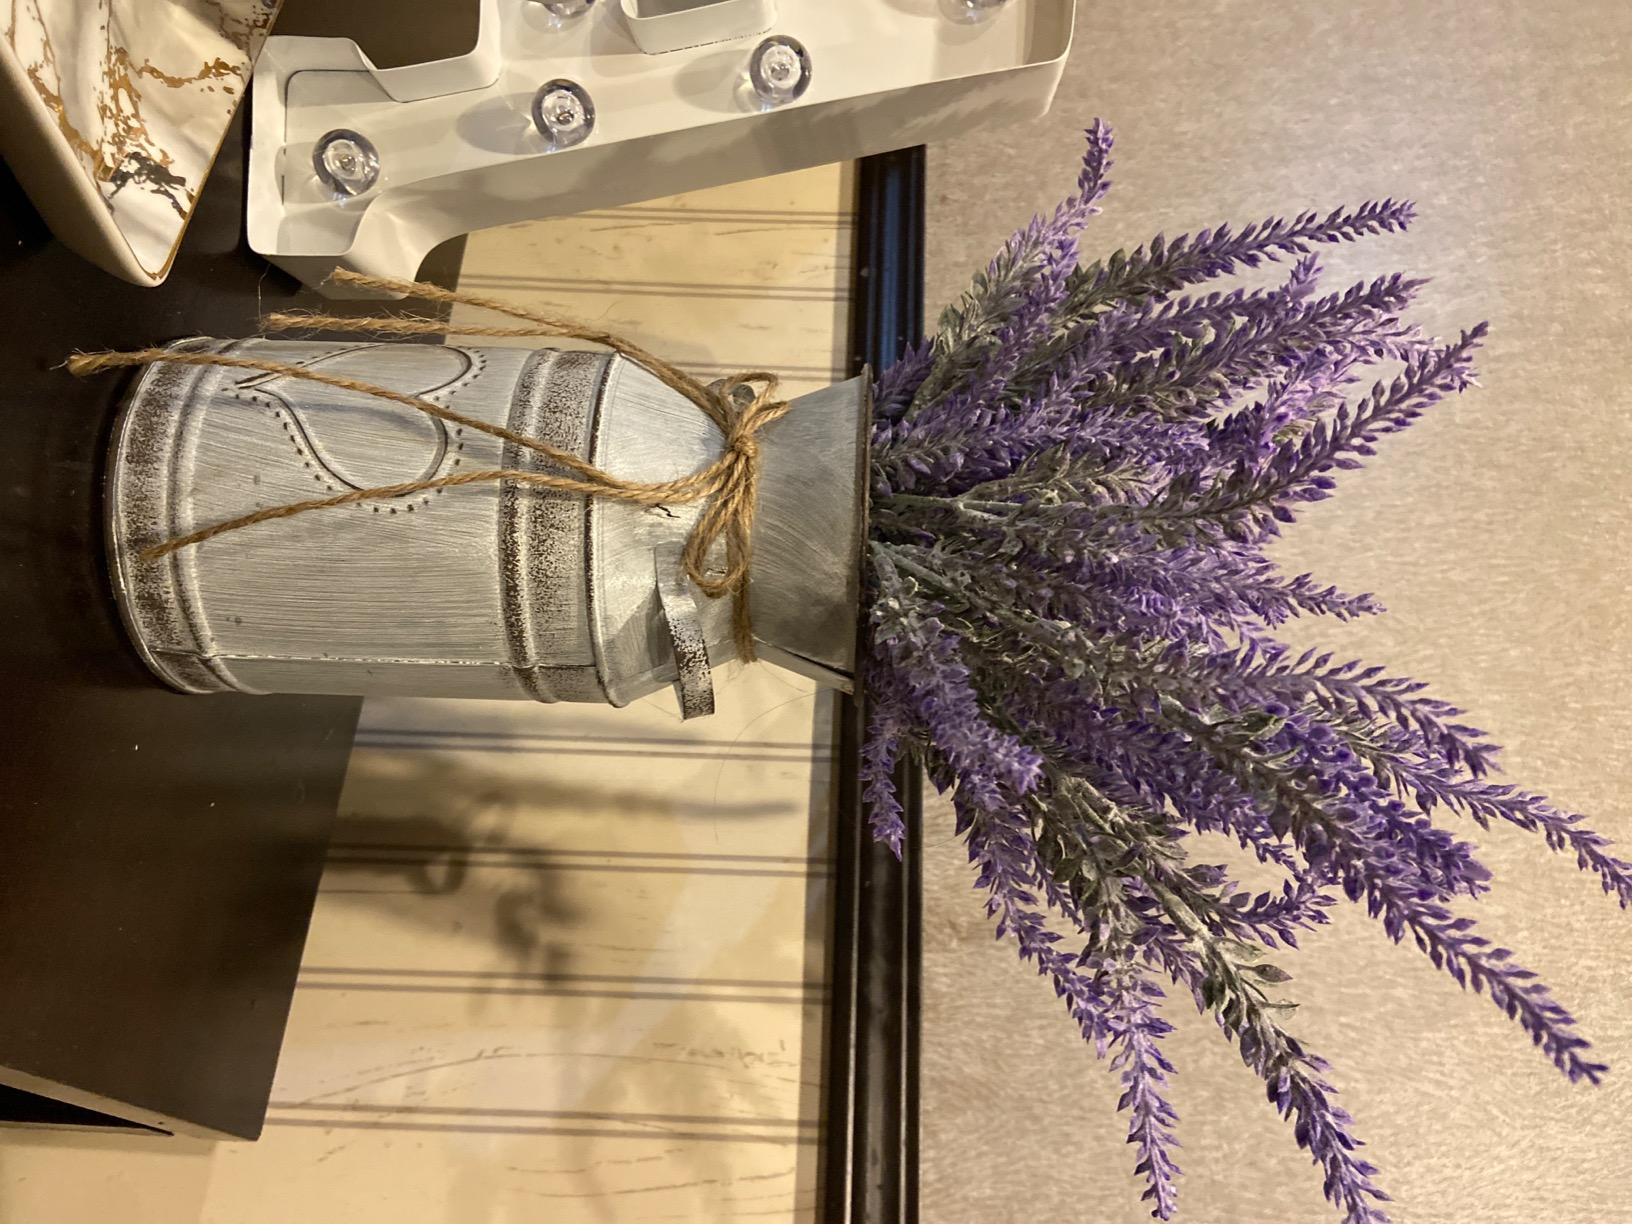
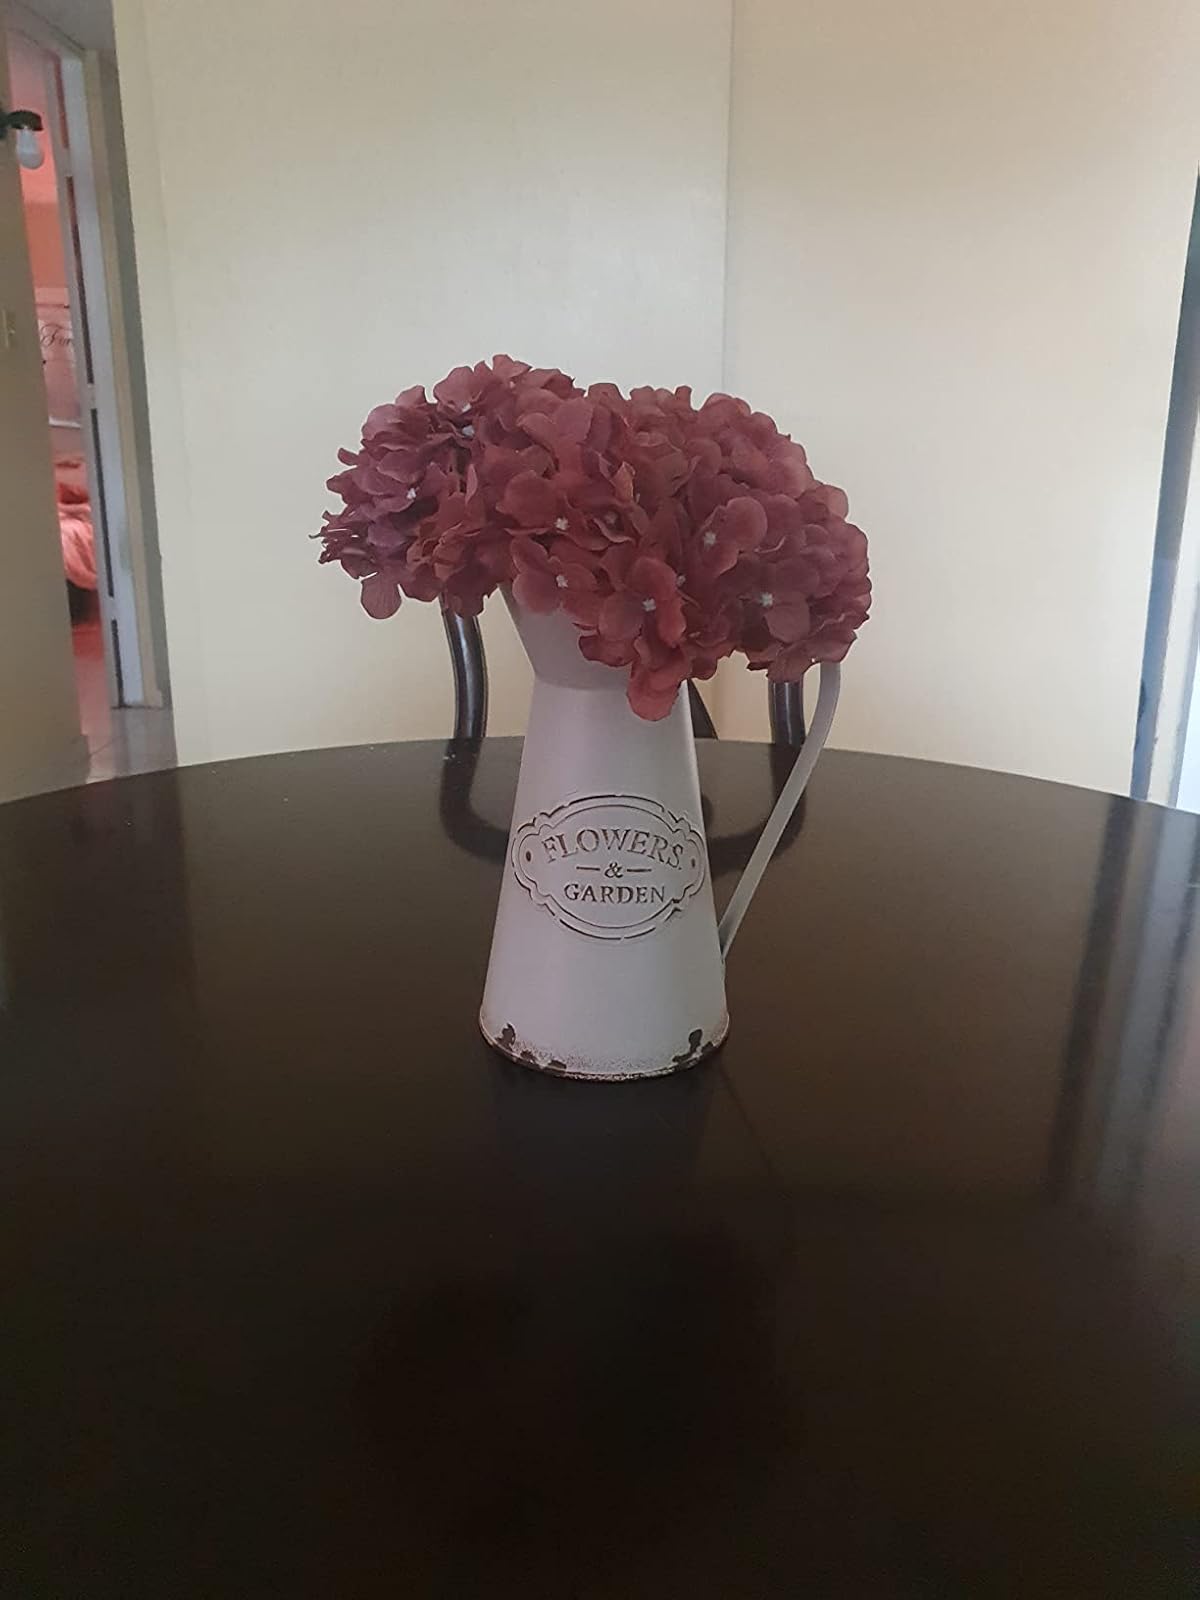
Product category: vase
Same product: no